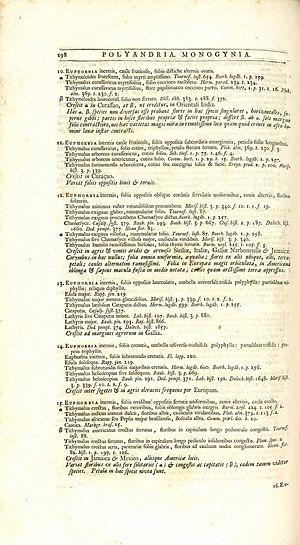
Page 198 de Linnaeus, C. (1738), Hortus Cliffortianus, avec une énumération d'un nombre d'espèces d'Euphorbia, nominées et décrites par Linnaeus, avec des références aux travaux antérieurs d'autres auteurs.